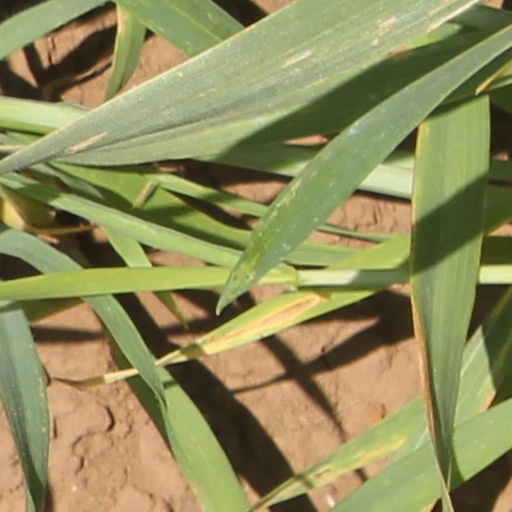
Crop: wheat